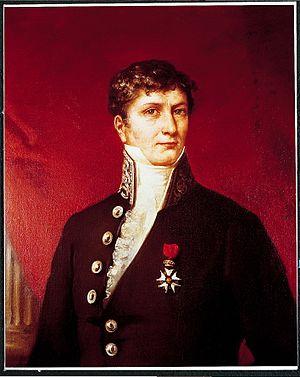
Jean-Baptiste Antoine O&#39
Jean Baptiste Antoine O'Tard de La Grange, baron O'Tard, seigneur de Mérignac, est un ingénieur, fondateur de la maison de cognac Otard et homme politique français. Il est député de la Charente de 1821 à 1824 et maire de Cognac de 1804 à 1815 et de 1815 à 1824.